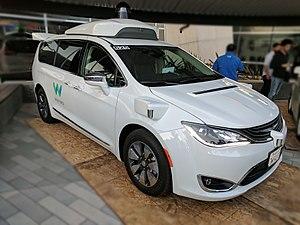
La Chrysler Pacifica est un monospace produit par le constructeur automobile américain Chrysler, appartenant à FCA US LLC. Bien que son nom soit partagé avec un crossover interrompu, il s’agit d’un tout nouveau concept qui remplace le Chrysler Town & Country.